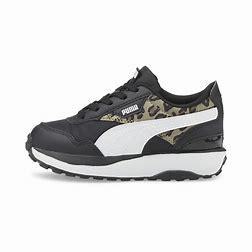
Brand: Puma
Model: Cruise Rider